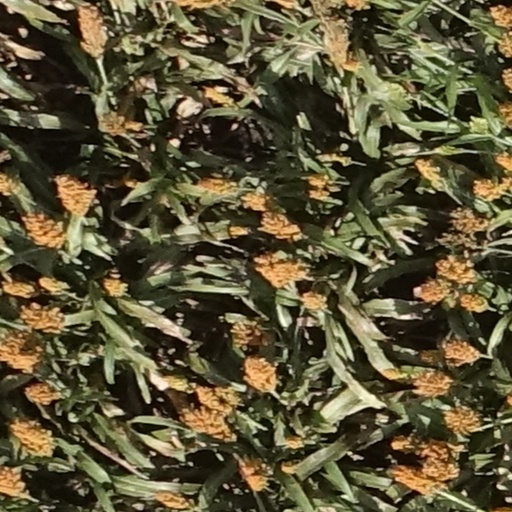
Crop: sorghum